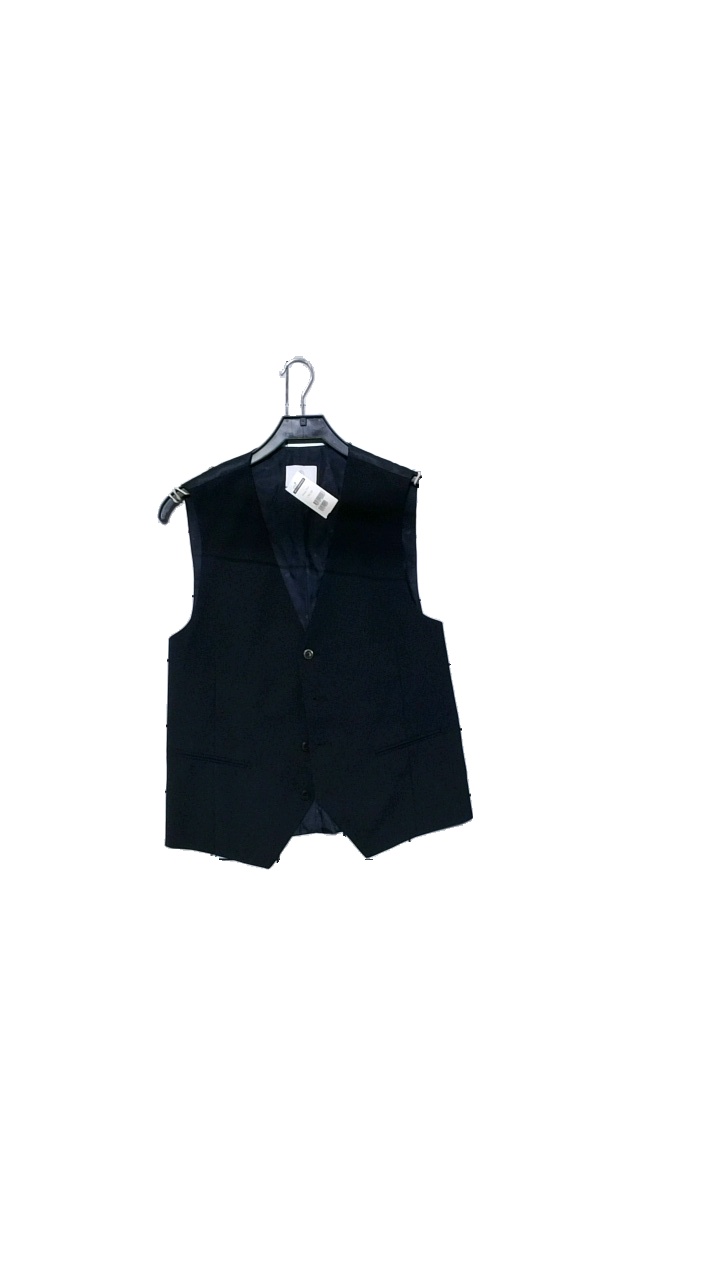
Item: Vest (Men)
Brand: Bläck
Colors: Blue
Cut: Regular
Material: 60% wool, 40% polyester
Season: All
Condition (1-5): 4
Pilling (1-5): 4
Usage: Reuse
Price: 100-150